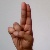
The image shows a hand gesture representing the letter 'U' in Indian Sign Language.